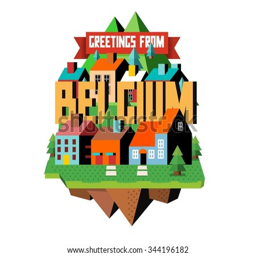
country is a beautiful country to visit .